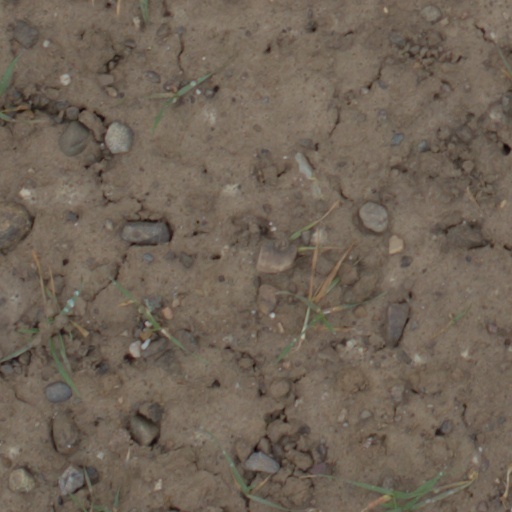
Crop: wheat